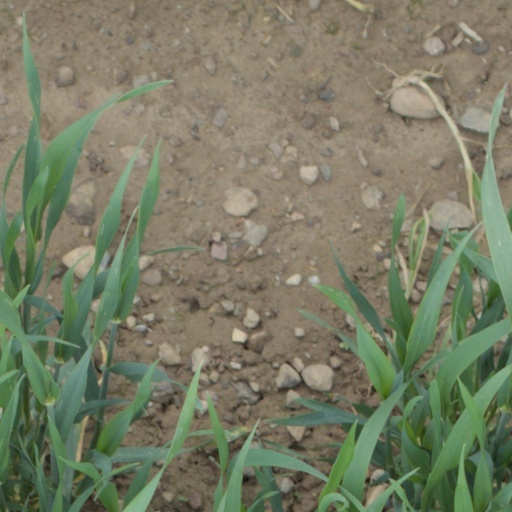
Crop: wheat